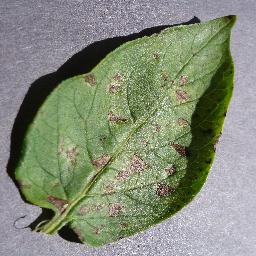
Label: Potato___Early_blight